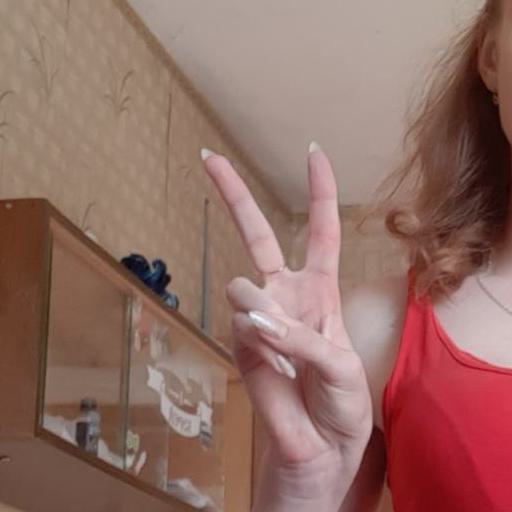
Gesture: peace